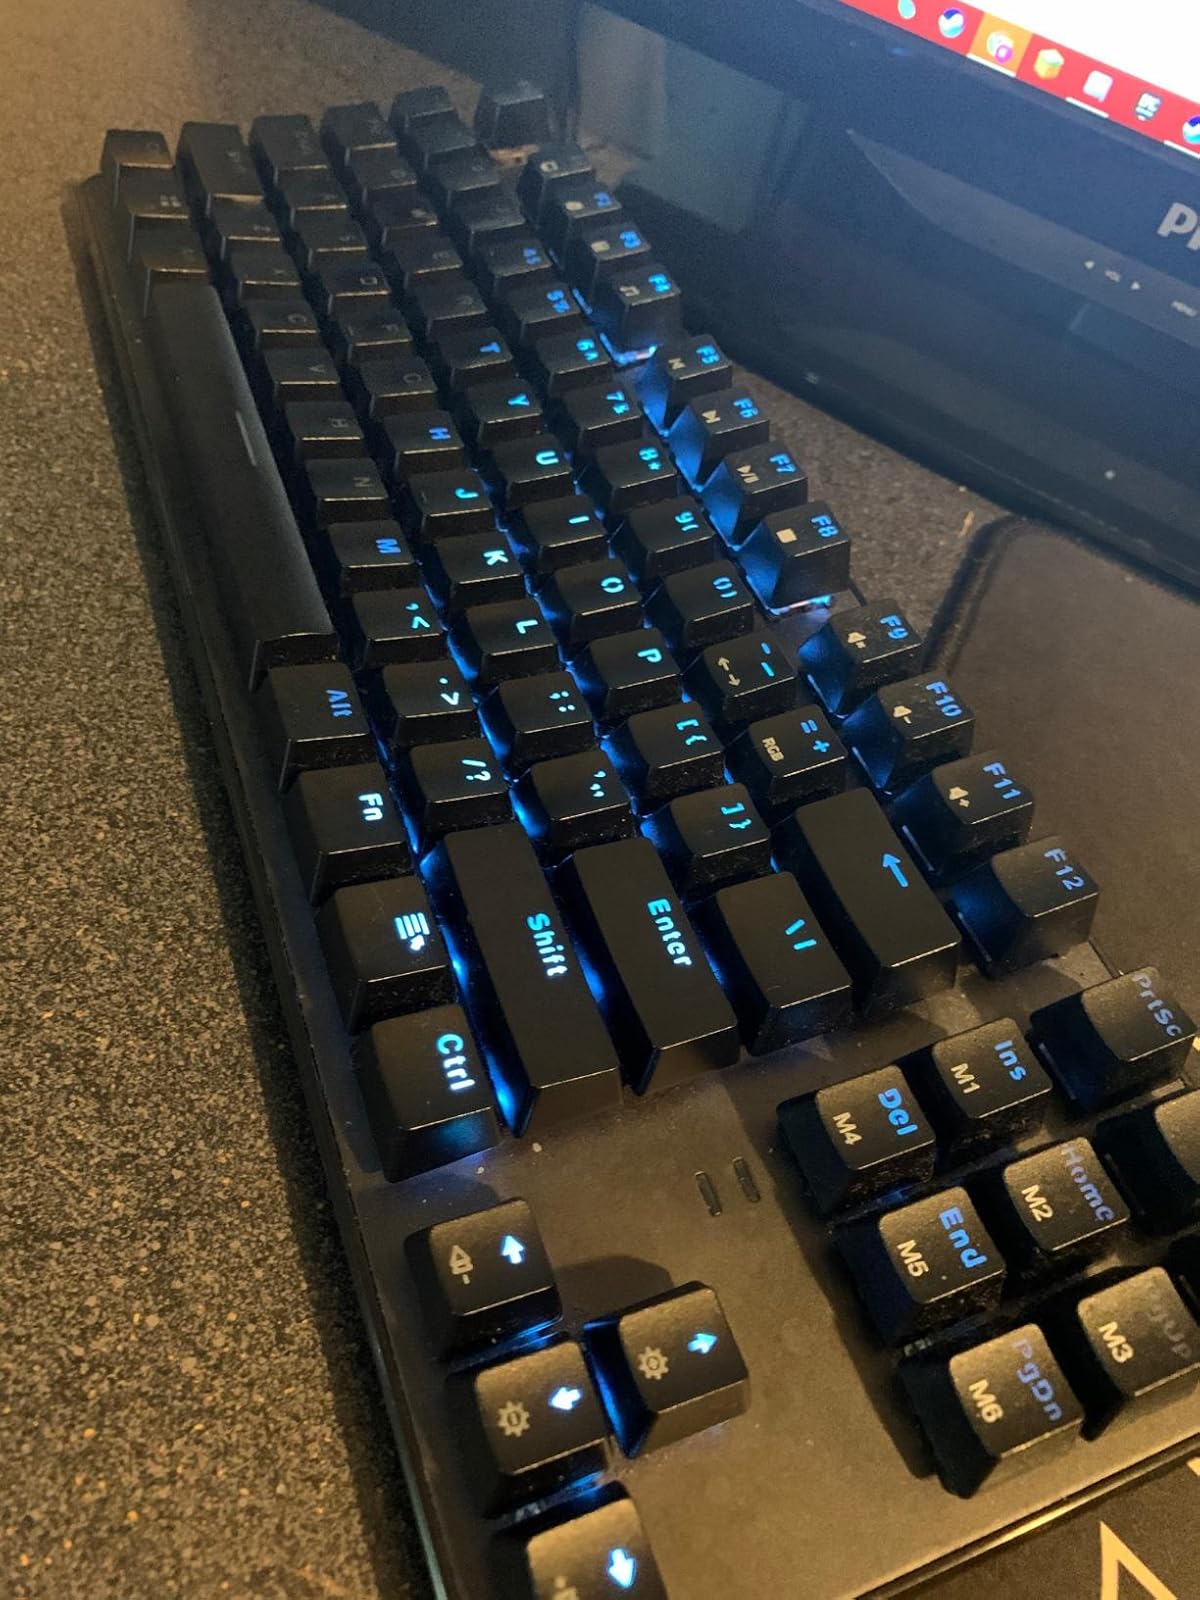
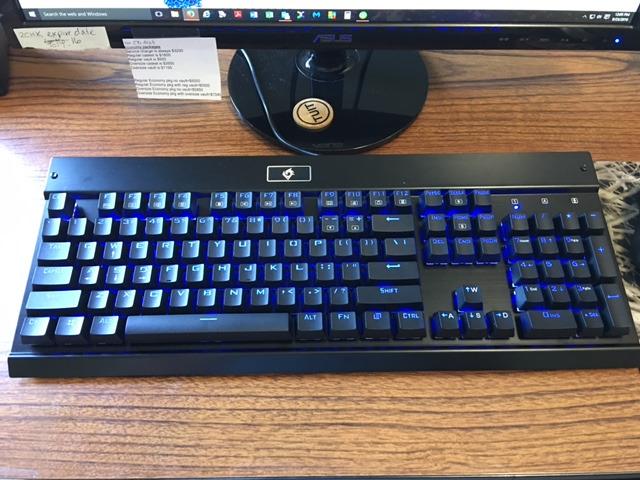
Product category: keyboard
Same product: no